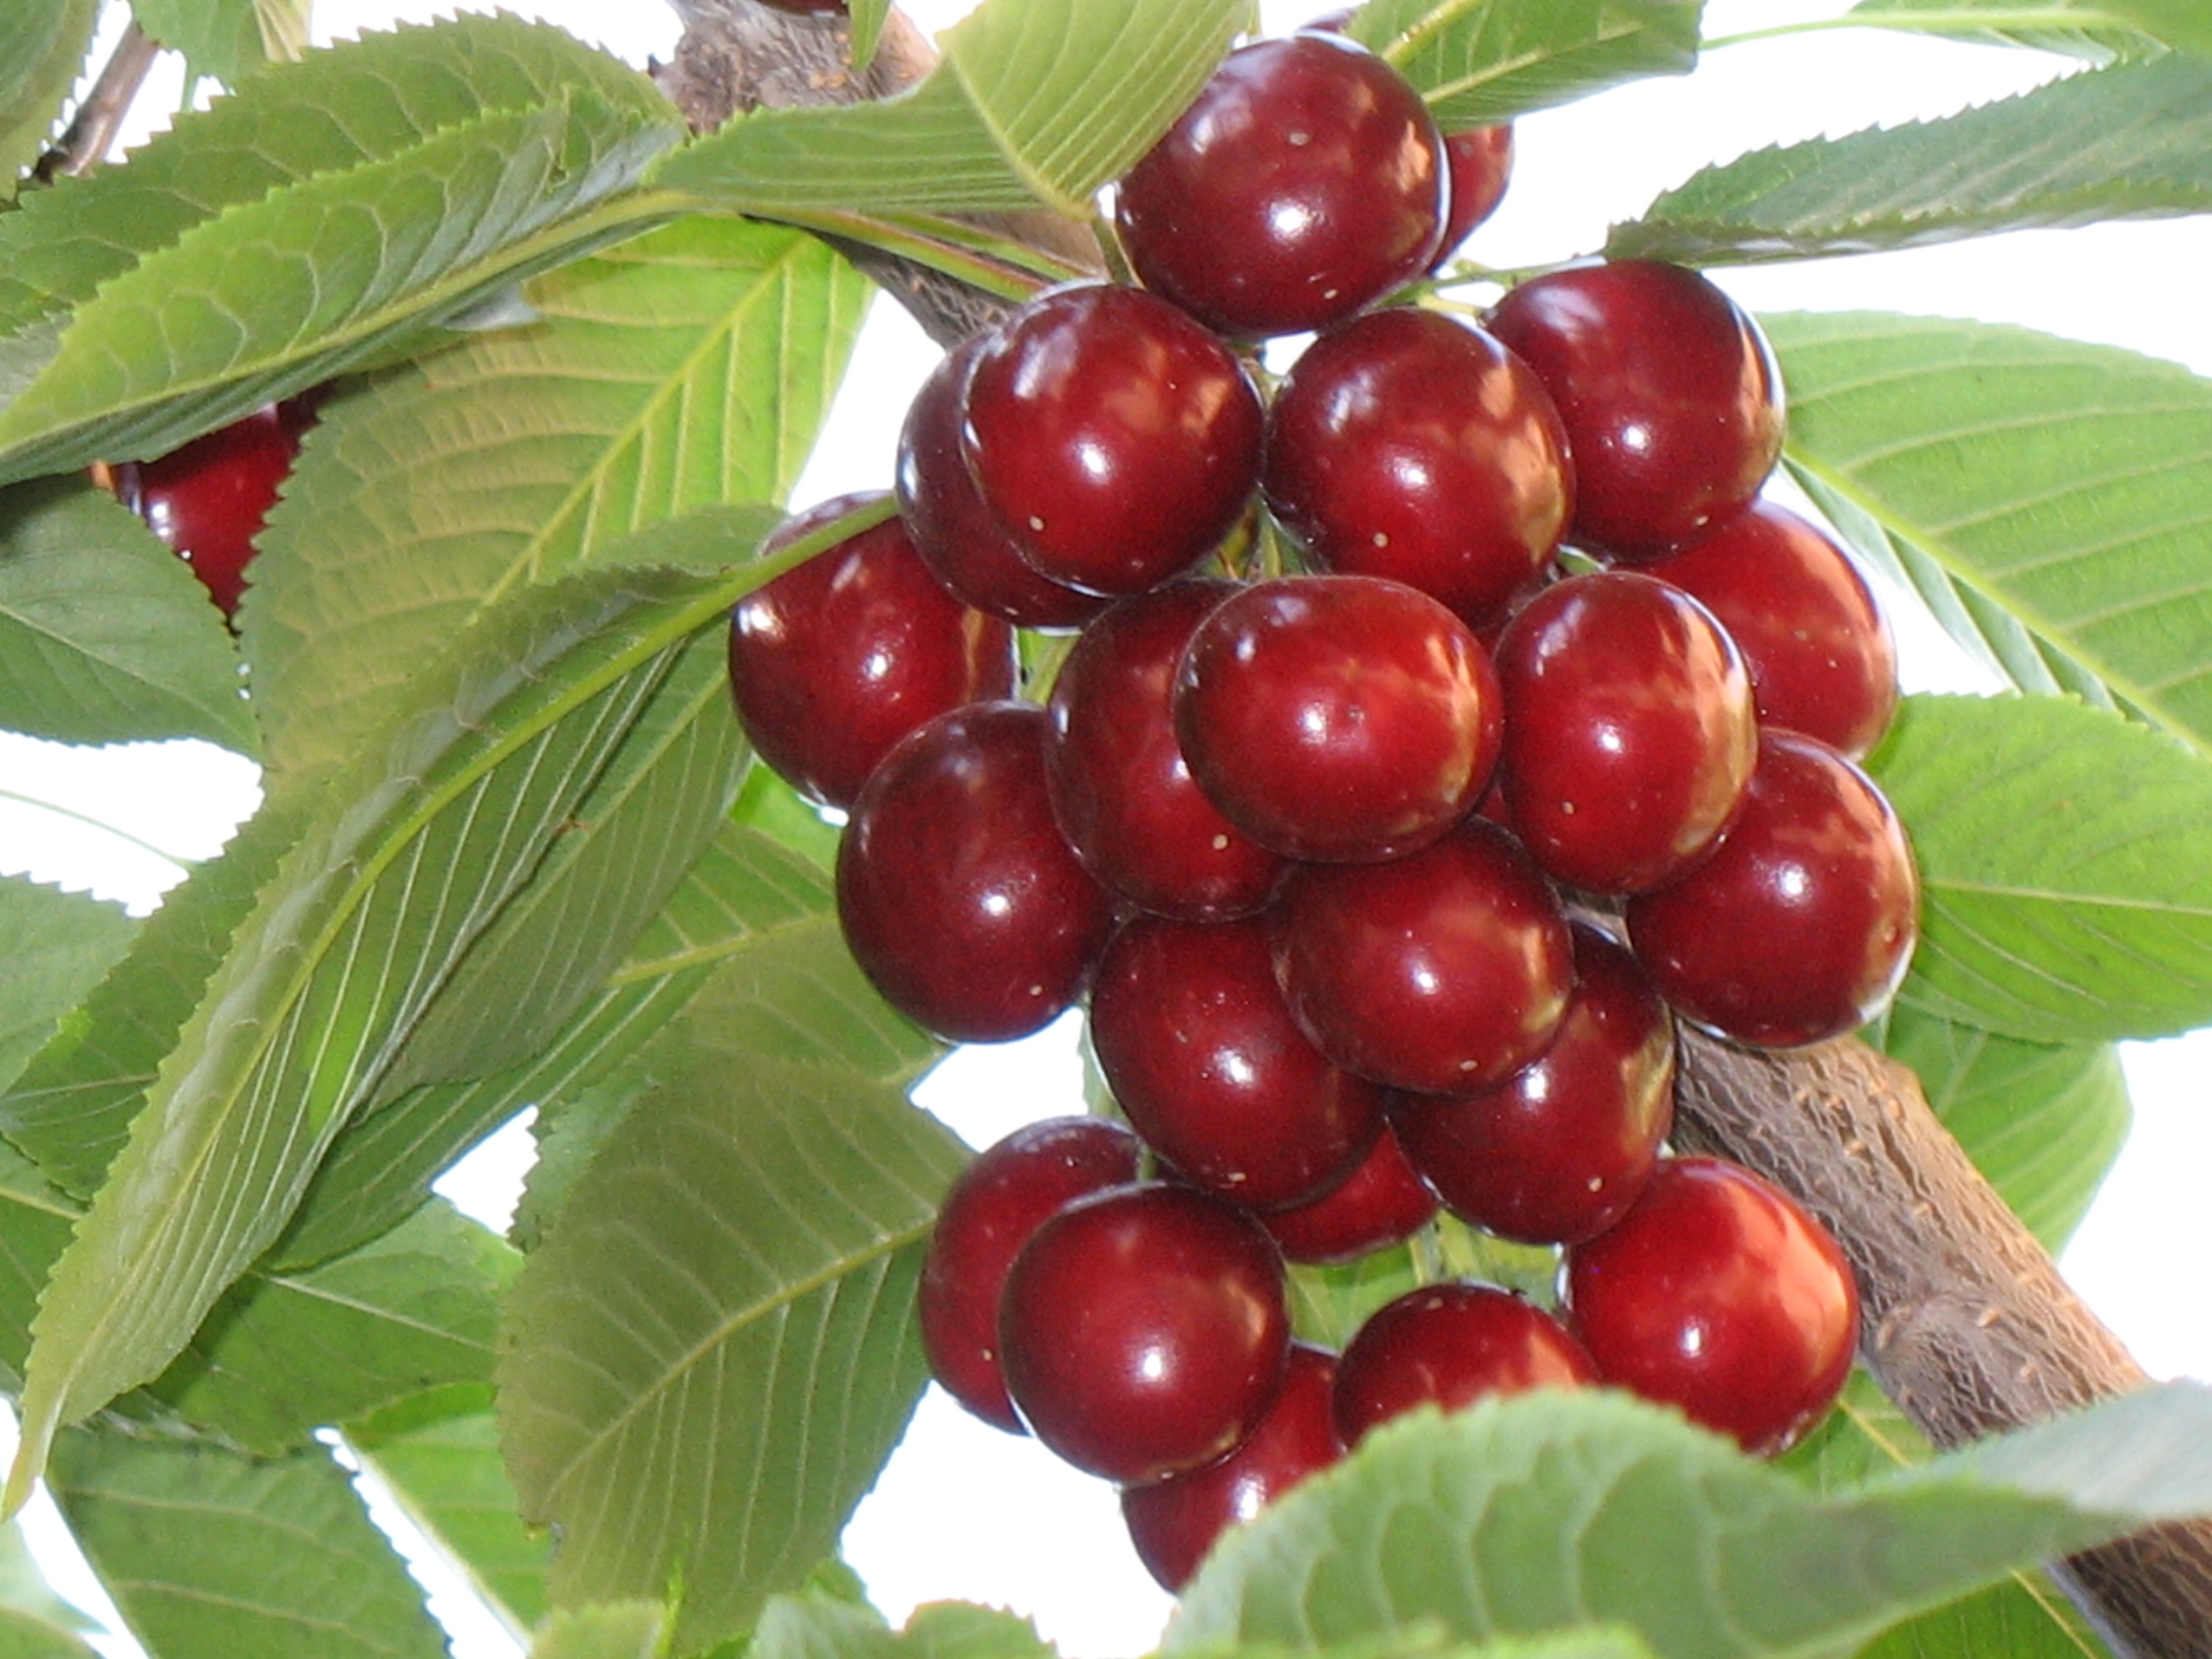
cherries, cherry, natural foods, fruit, berry, plant, food, produce, prunus, chokeberry, mulberry, fruit tree, frutti di bosco, chokecherry, schisandra, seedless fruit, cranberry